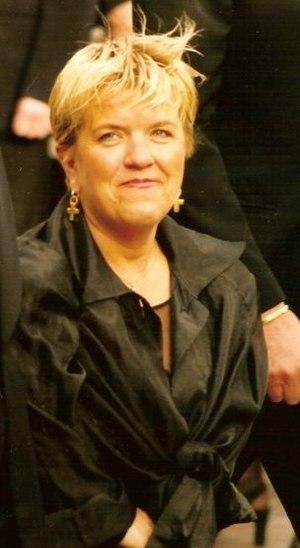
Mimie Mathy au festival de Cannes
Michèle Mathy dite Mimie Mathy est une humoriste et actrice française, née le 8 juillet 1957 dans le 7ᵉ arrondissement de Lyon.
Enfoirés Kids est une émission de télévision mettant en scène un concert unique ayant eu lieu et été enregistré le 19 novembre 2017 à l'Arena du Pays d'Aix, tourné par séquences dans des conditions différentes d'un live classique. Ce sont des artistes de la jeune génération, principalement issus de l'émission The Voice Kids, qui chantent au profit des Restos du Cœur, accompagnés par trois Enfoirés : Patrick Fiori, Jenifer et Michaël Youn. Ce concert a été diffusé à la télévision le 1ᵉʳ décembre 2017 sur TF1, date de la sortie de l'album Génération Enfoirés, reprenant les chansons du spectacle interprétées par les jeunes artistes.
Cet article propose une liste des personnages de Demain nous appartient, feuilleton télévisé français produit par Telfrance et Telsete et créé par Frédéric Chansel, Laure de Colbert, Nicolas Durand-Zouky, Éline Le Fur, Fabienne Lesieur et Jean-Marc Taba.
L'eugénisme en France, malgré son échec politique sous la Troisième République, connaît un développement théorique précoce et abouti. Cette idéologie eugéniste médicale préconise la formation d'une élite humaine sous la conduite de l'État français dès la fin du XVIIIᵉ siècle. La connaissance subséquente des théories de l'anthropologue et statisticien britannique Francis Galton, premier théoricien de l'eugénisme, mène à la création de la Société française d'eugénique en 1913.